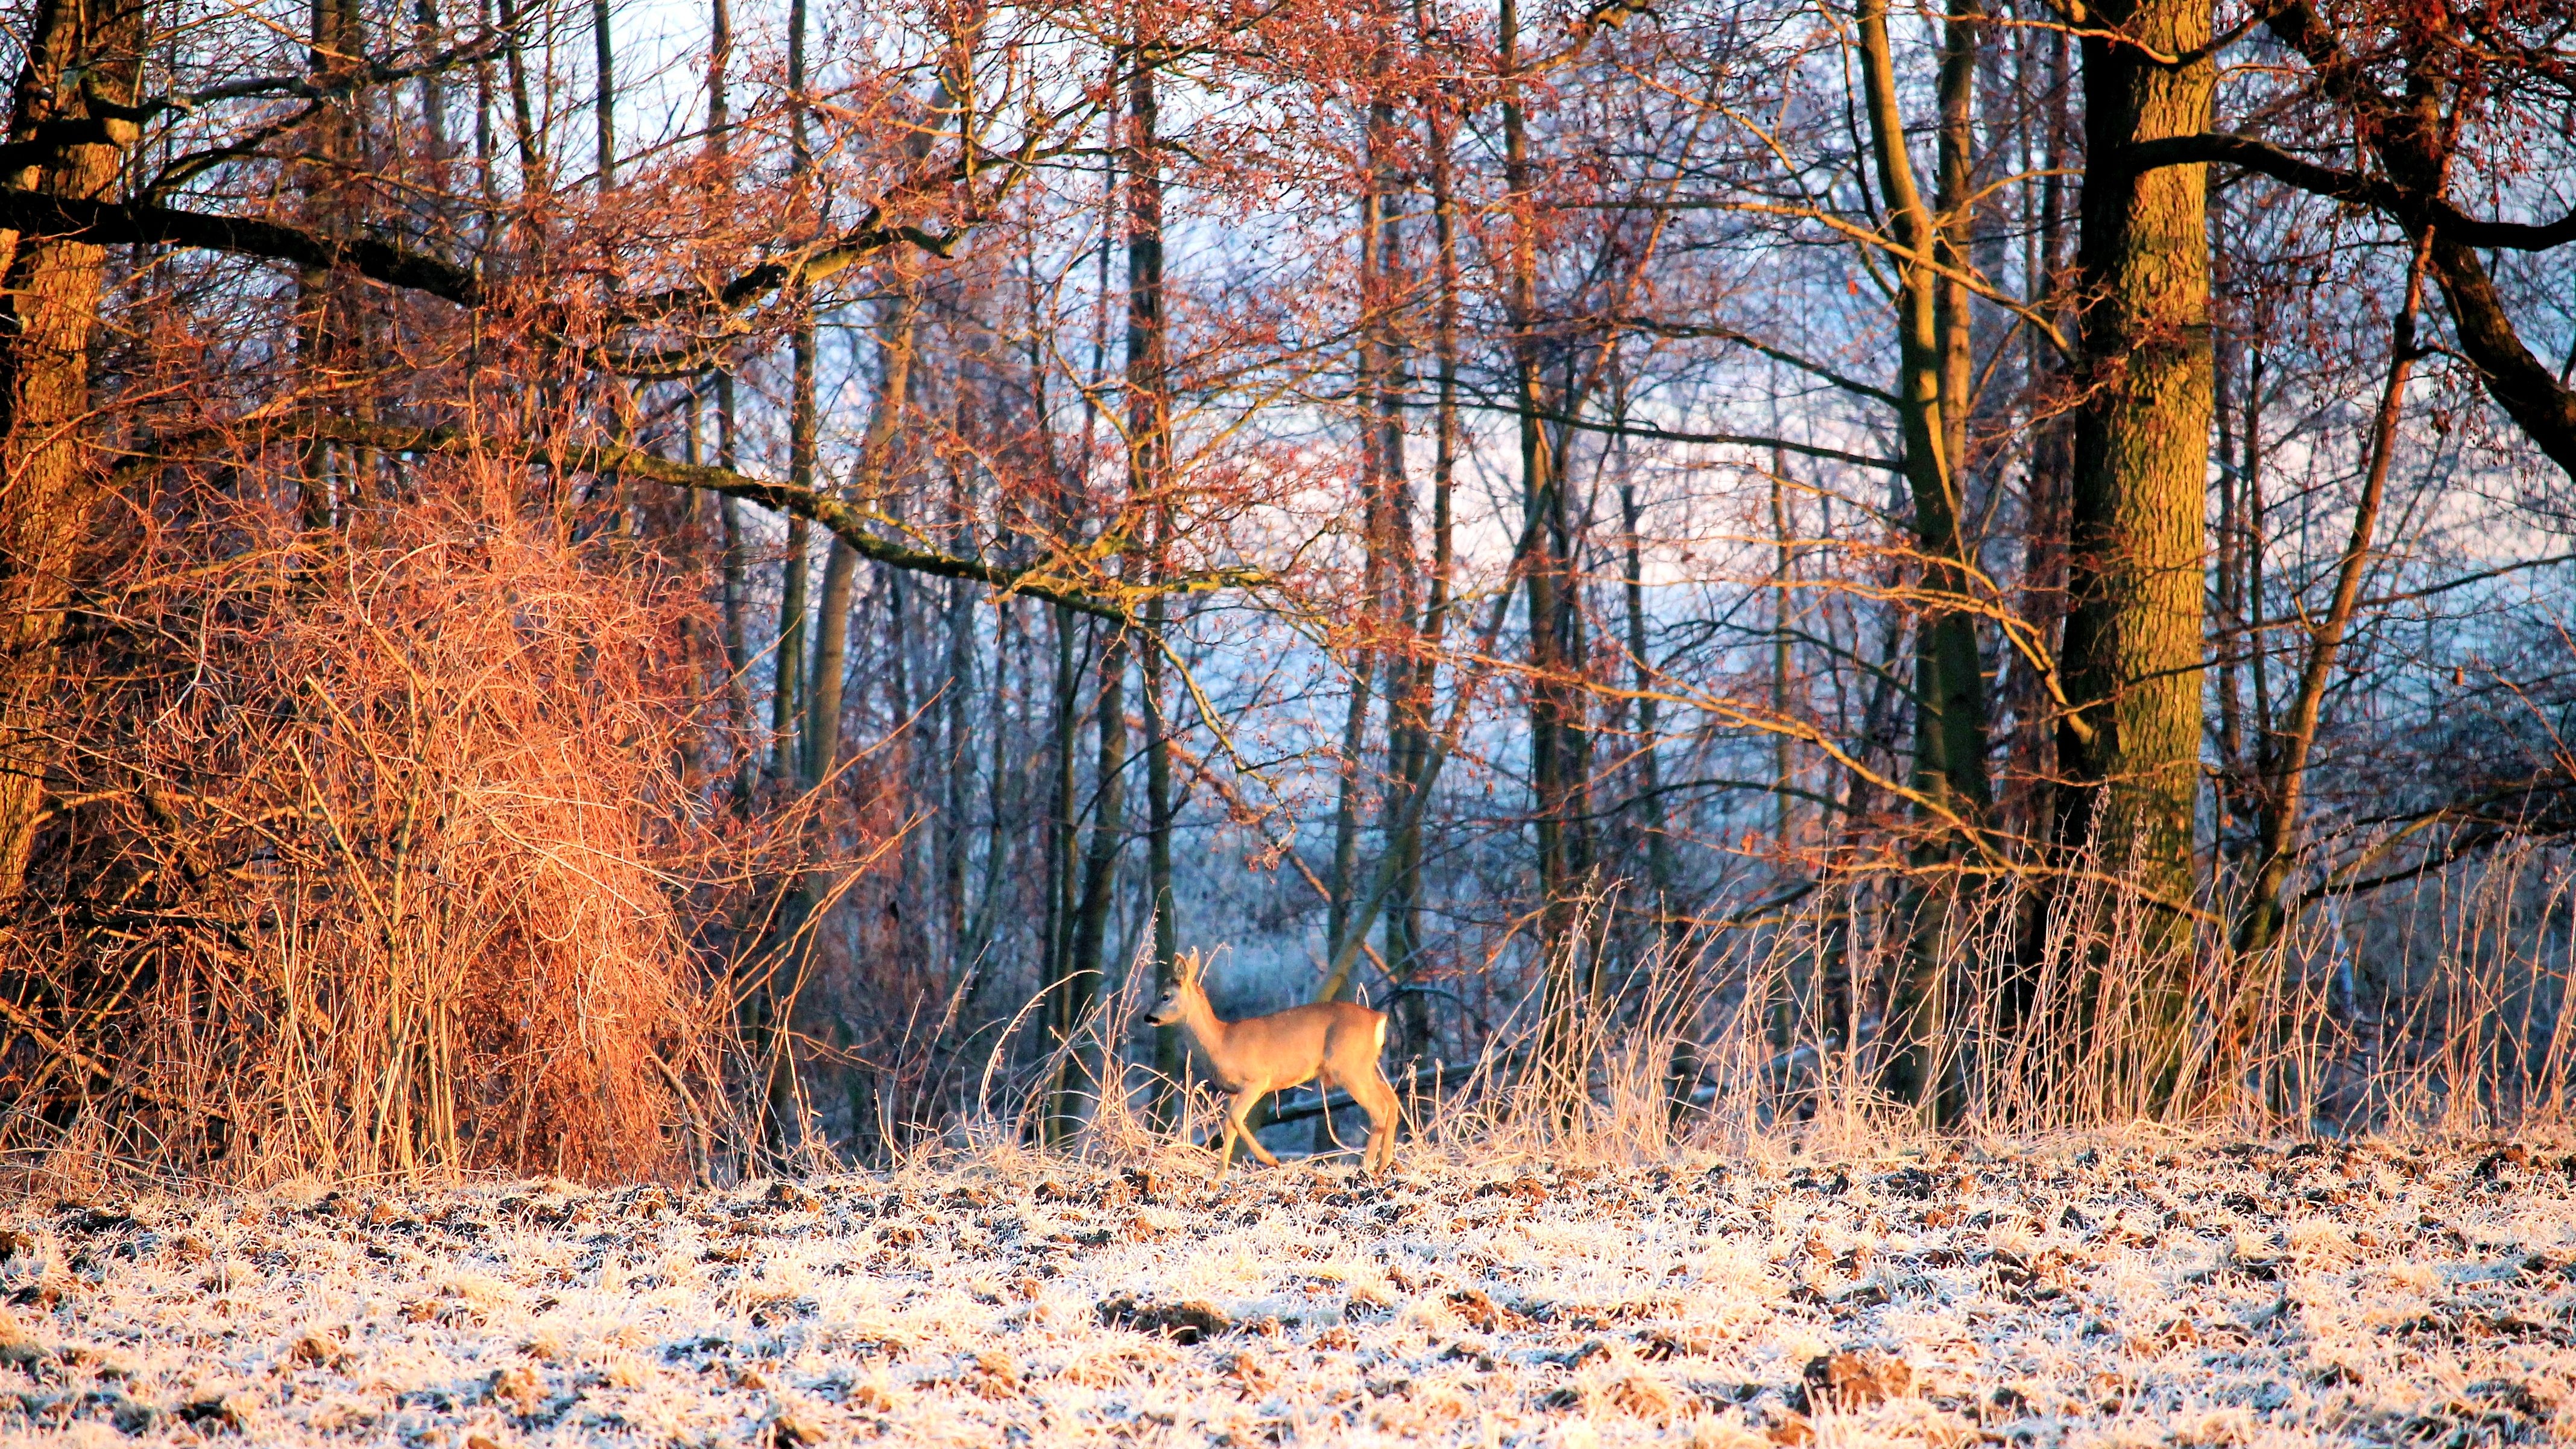
landscape, tree, forest, wilderness, branch, winter, leaf, frost, wildlife, autumn, season, trees, woodland, habitat, roe deer, ecosystem, hoarfrost, prettin, natural environment, woody plant, elbaue